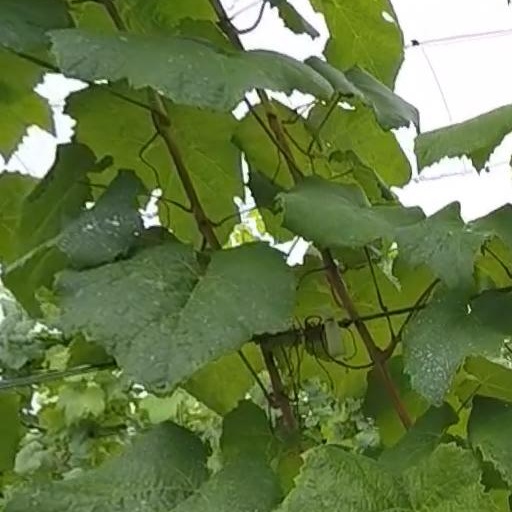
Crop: grape